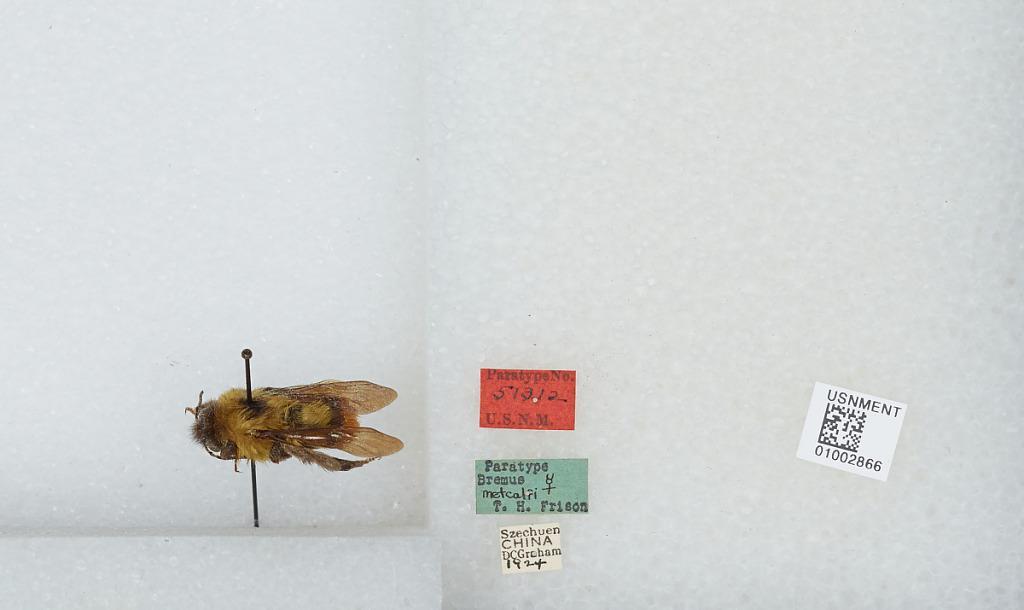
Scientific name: Bombus (Orientalibombus) braccatus Friese
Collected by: D. Graham
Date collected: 1924--
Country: China
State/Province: Sichuan
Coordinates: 30.13, 102.93
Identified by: Frison, T. H.